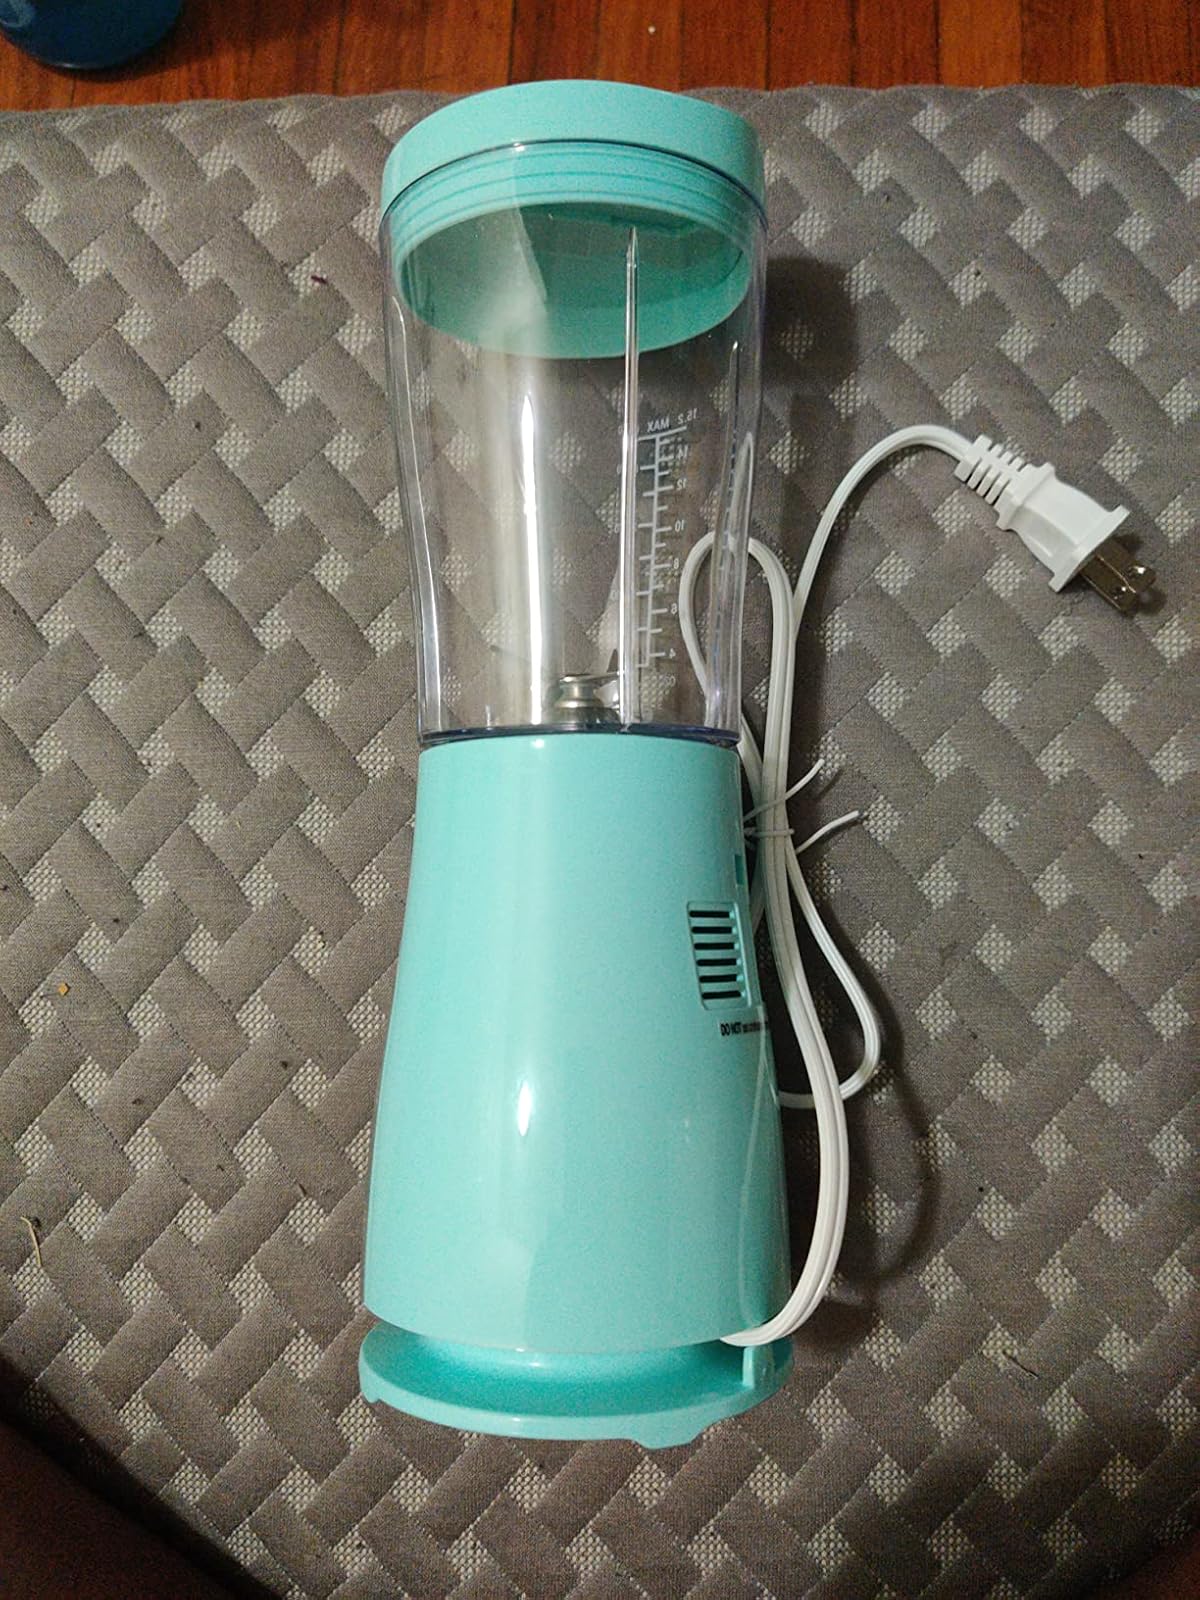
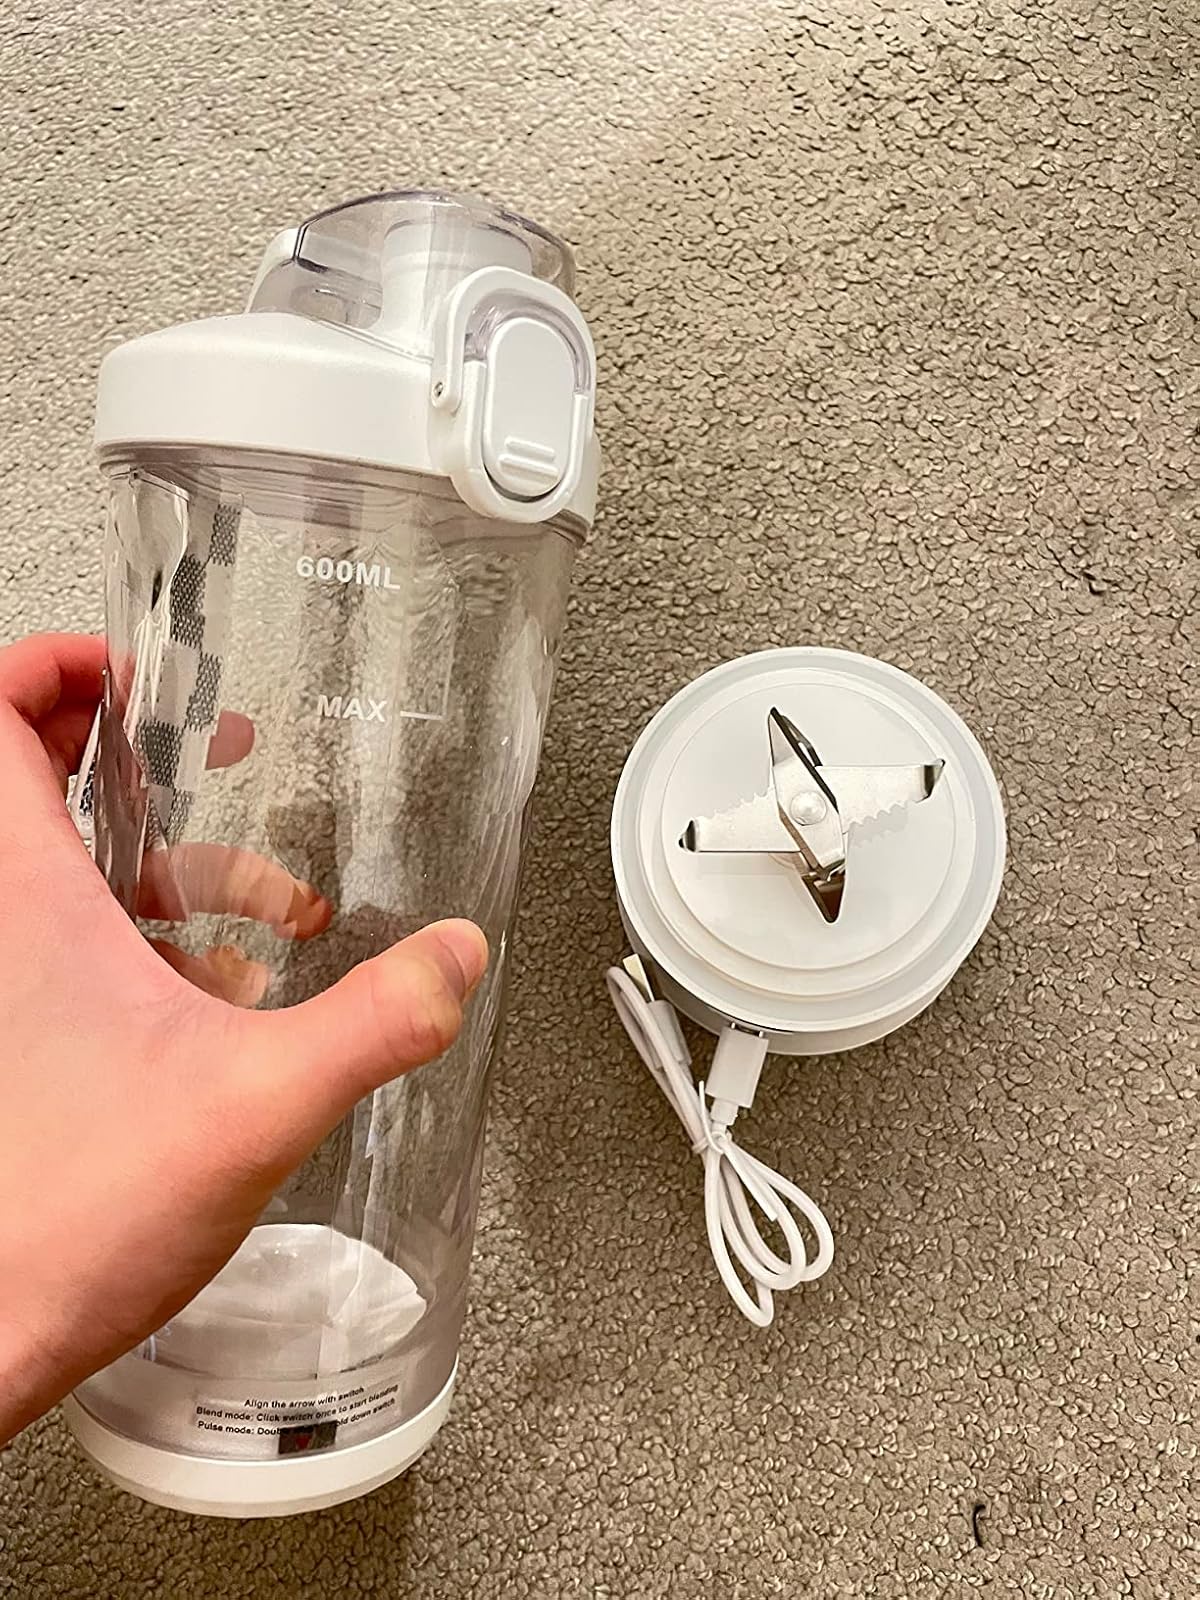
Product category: items_blender
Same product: no